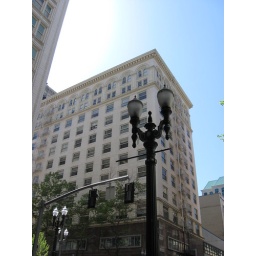
Lamppost against building against sky